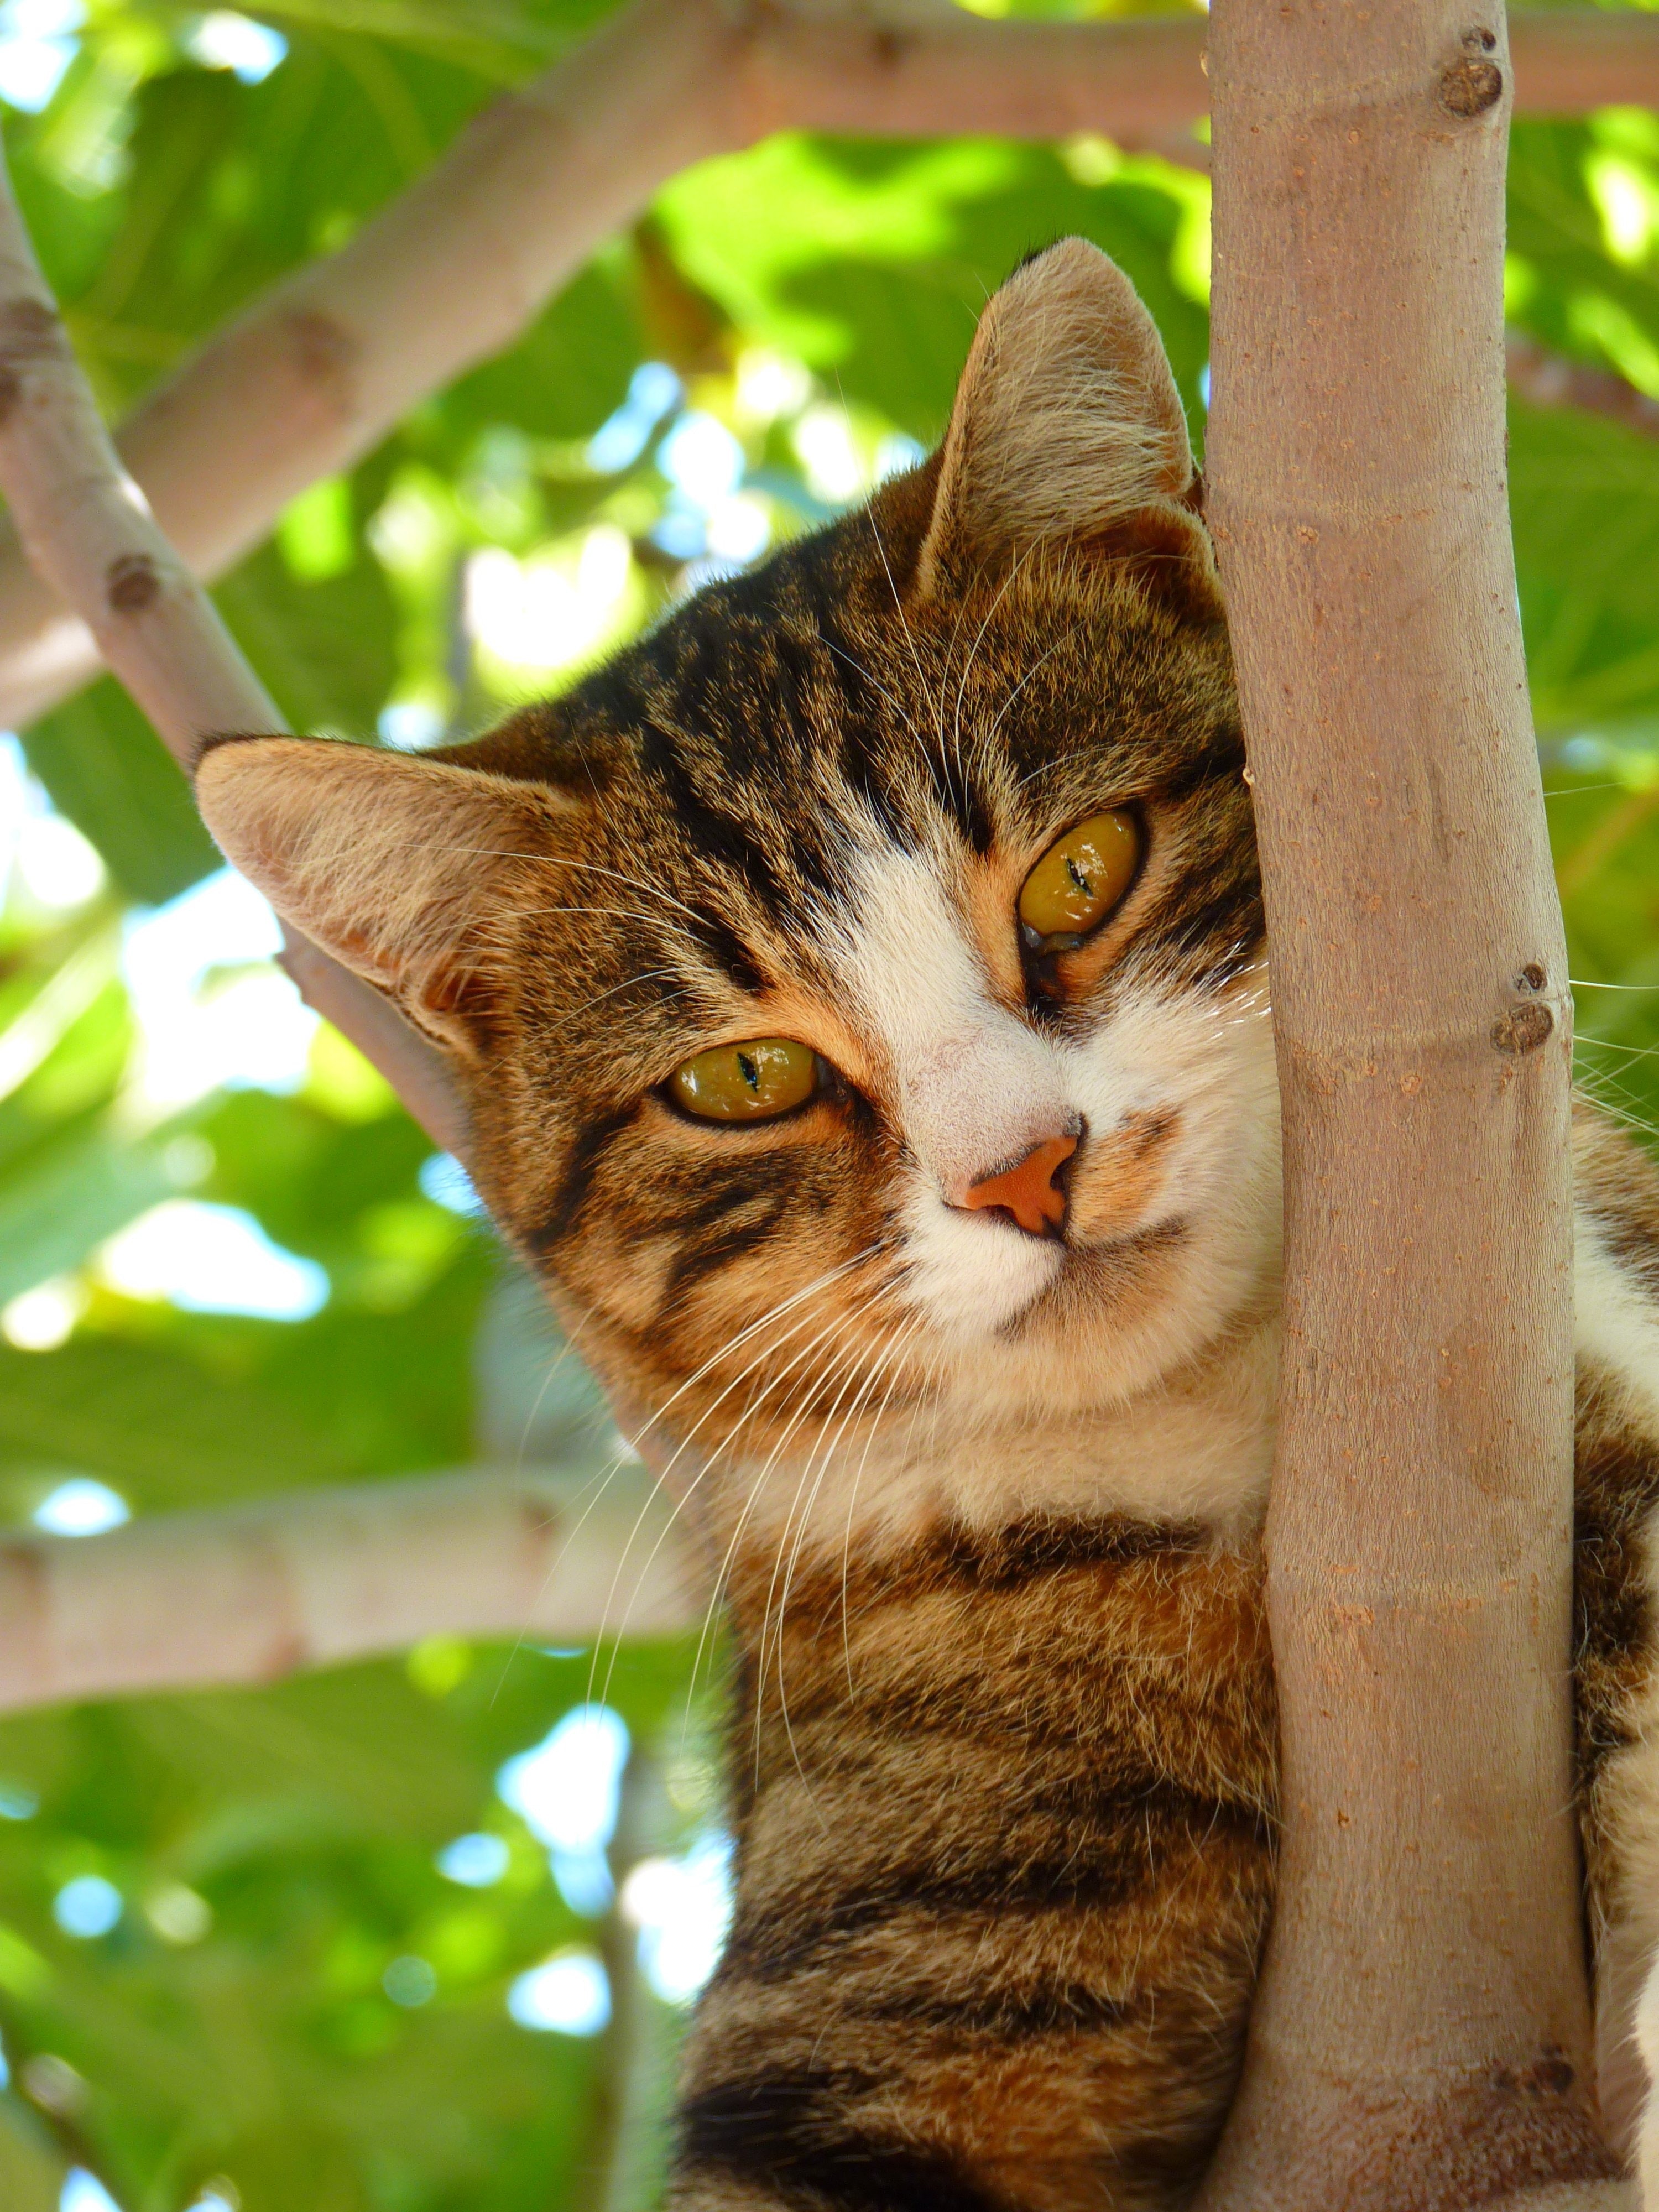
cat, whiskers, small to medium sized cats, felidae, tabby cat, tree, european shorthair, domestic short haired cat, eye, carnivore, wild cat, leaf, woody plant, snout, close up, branch, plant, wildlife, toyger, rusty spotted cat, dragon li, fur, american wirehair, kitten, asian, trunk, sokoke, aegean cat, pixie bob